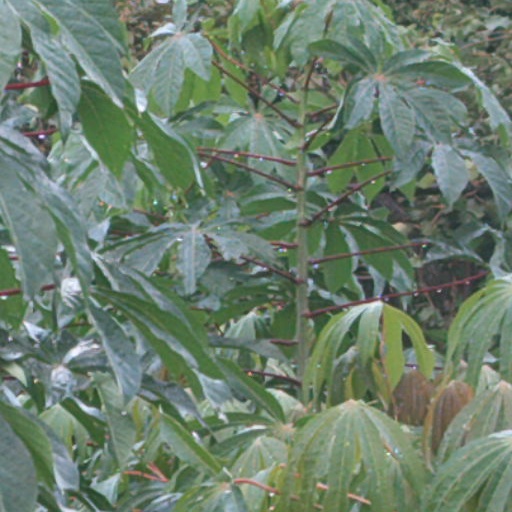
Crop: cassava